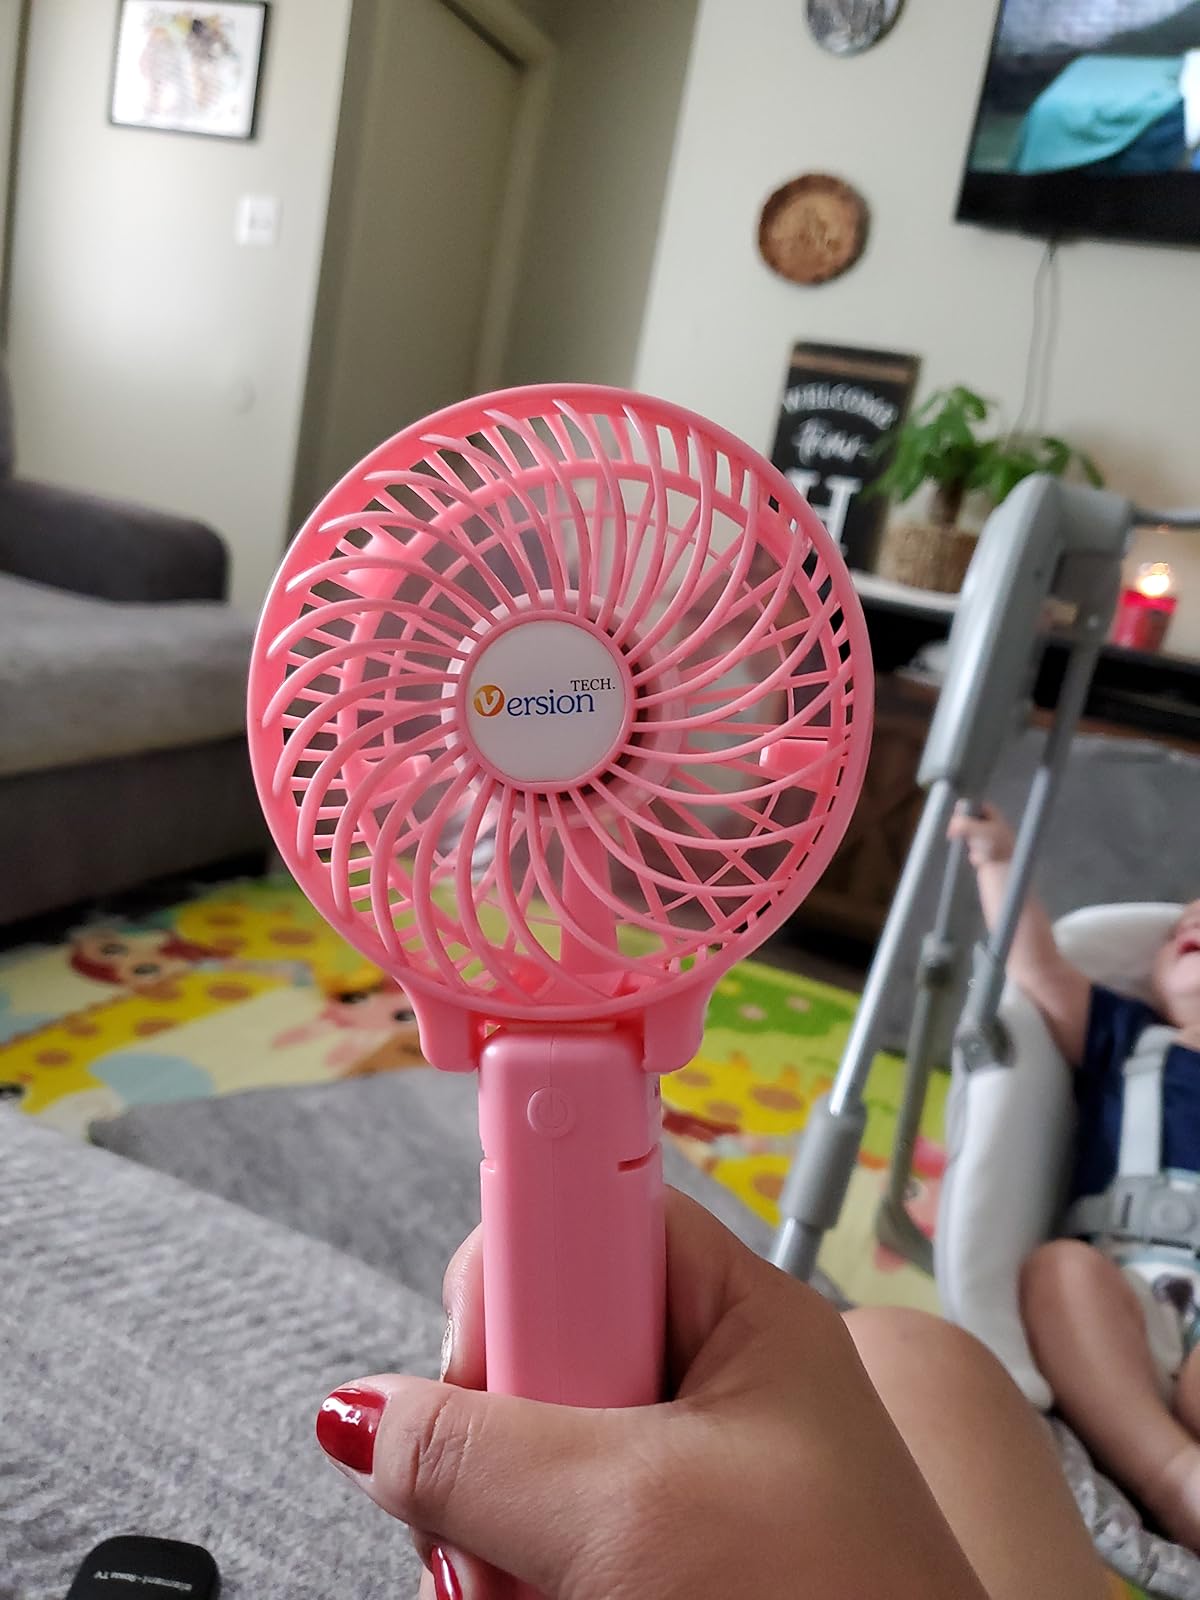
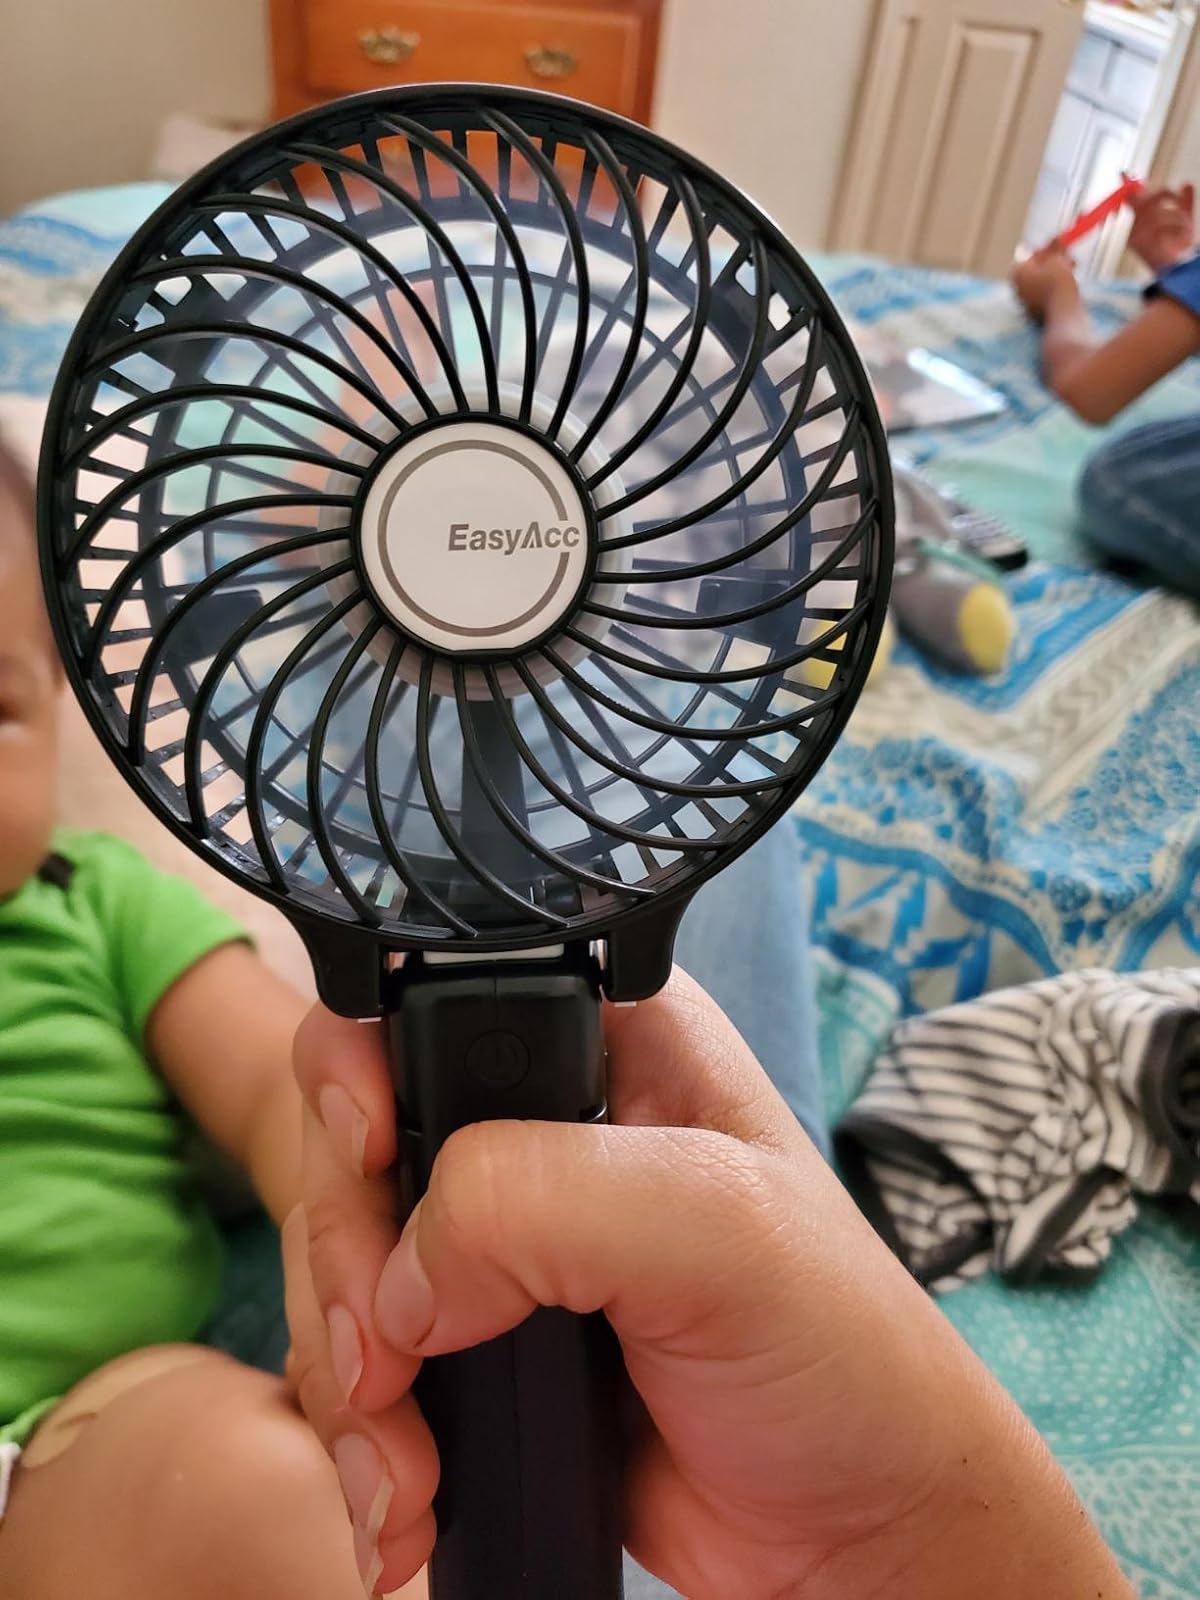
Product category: fan
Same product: no